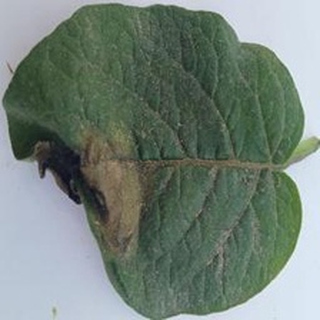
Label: potato_late_blight